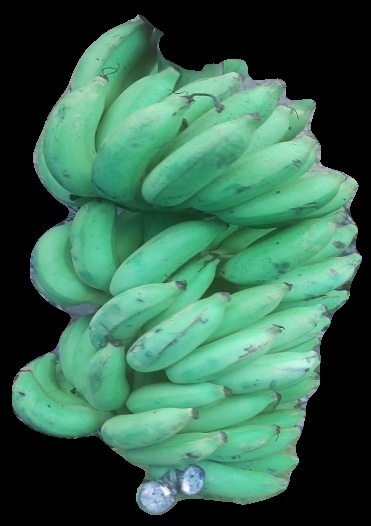
Variety: elakki-bale
Grade: grade2